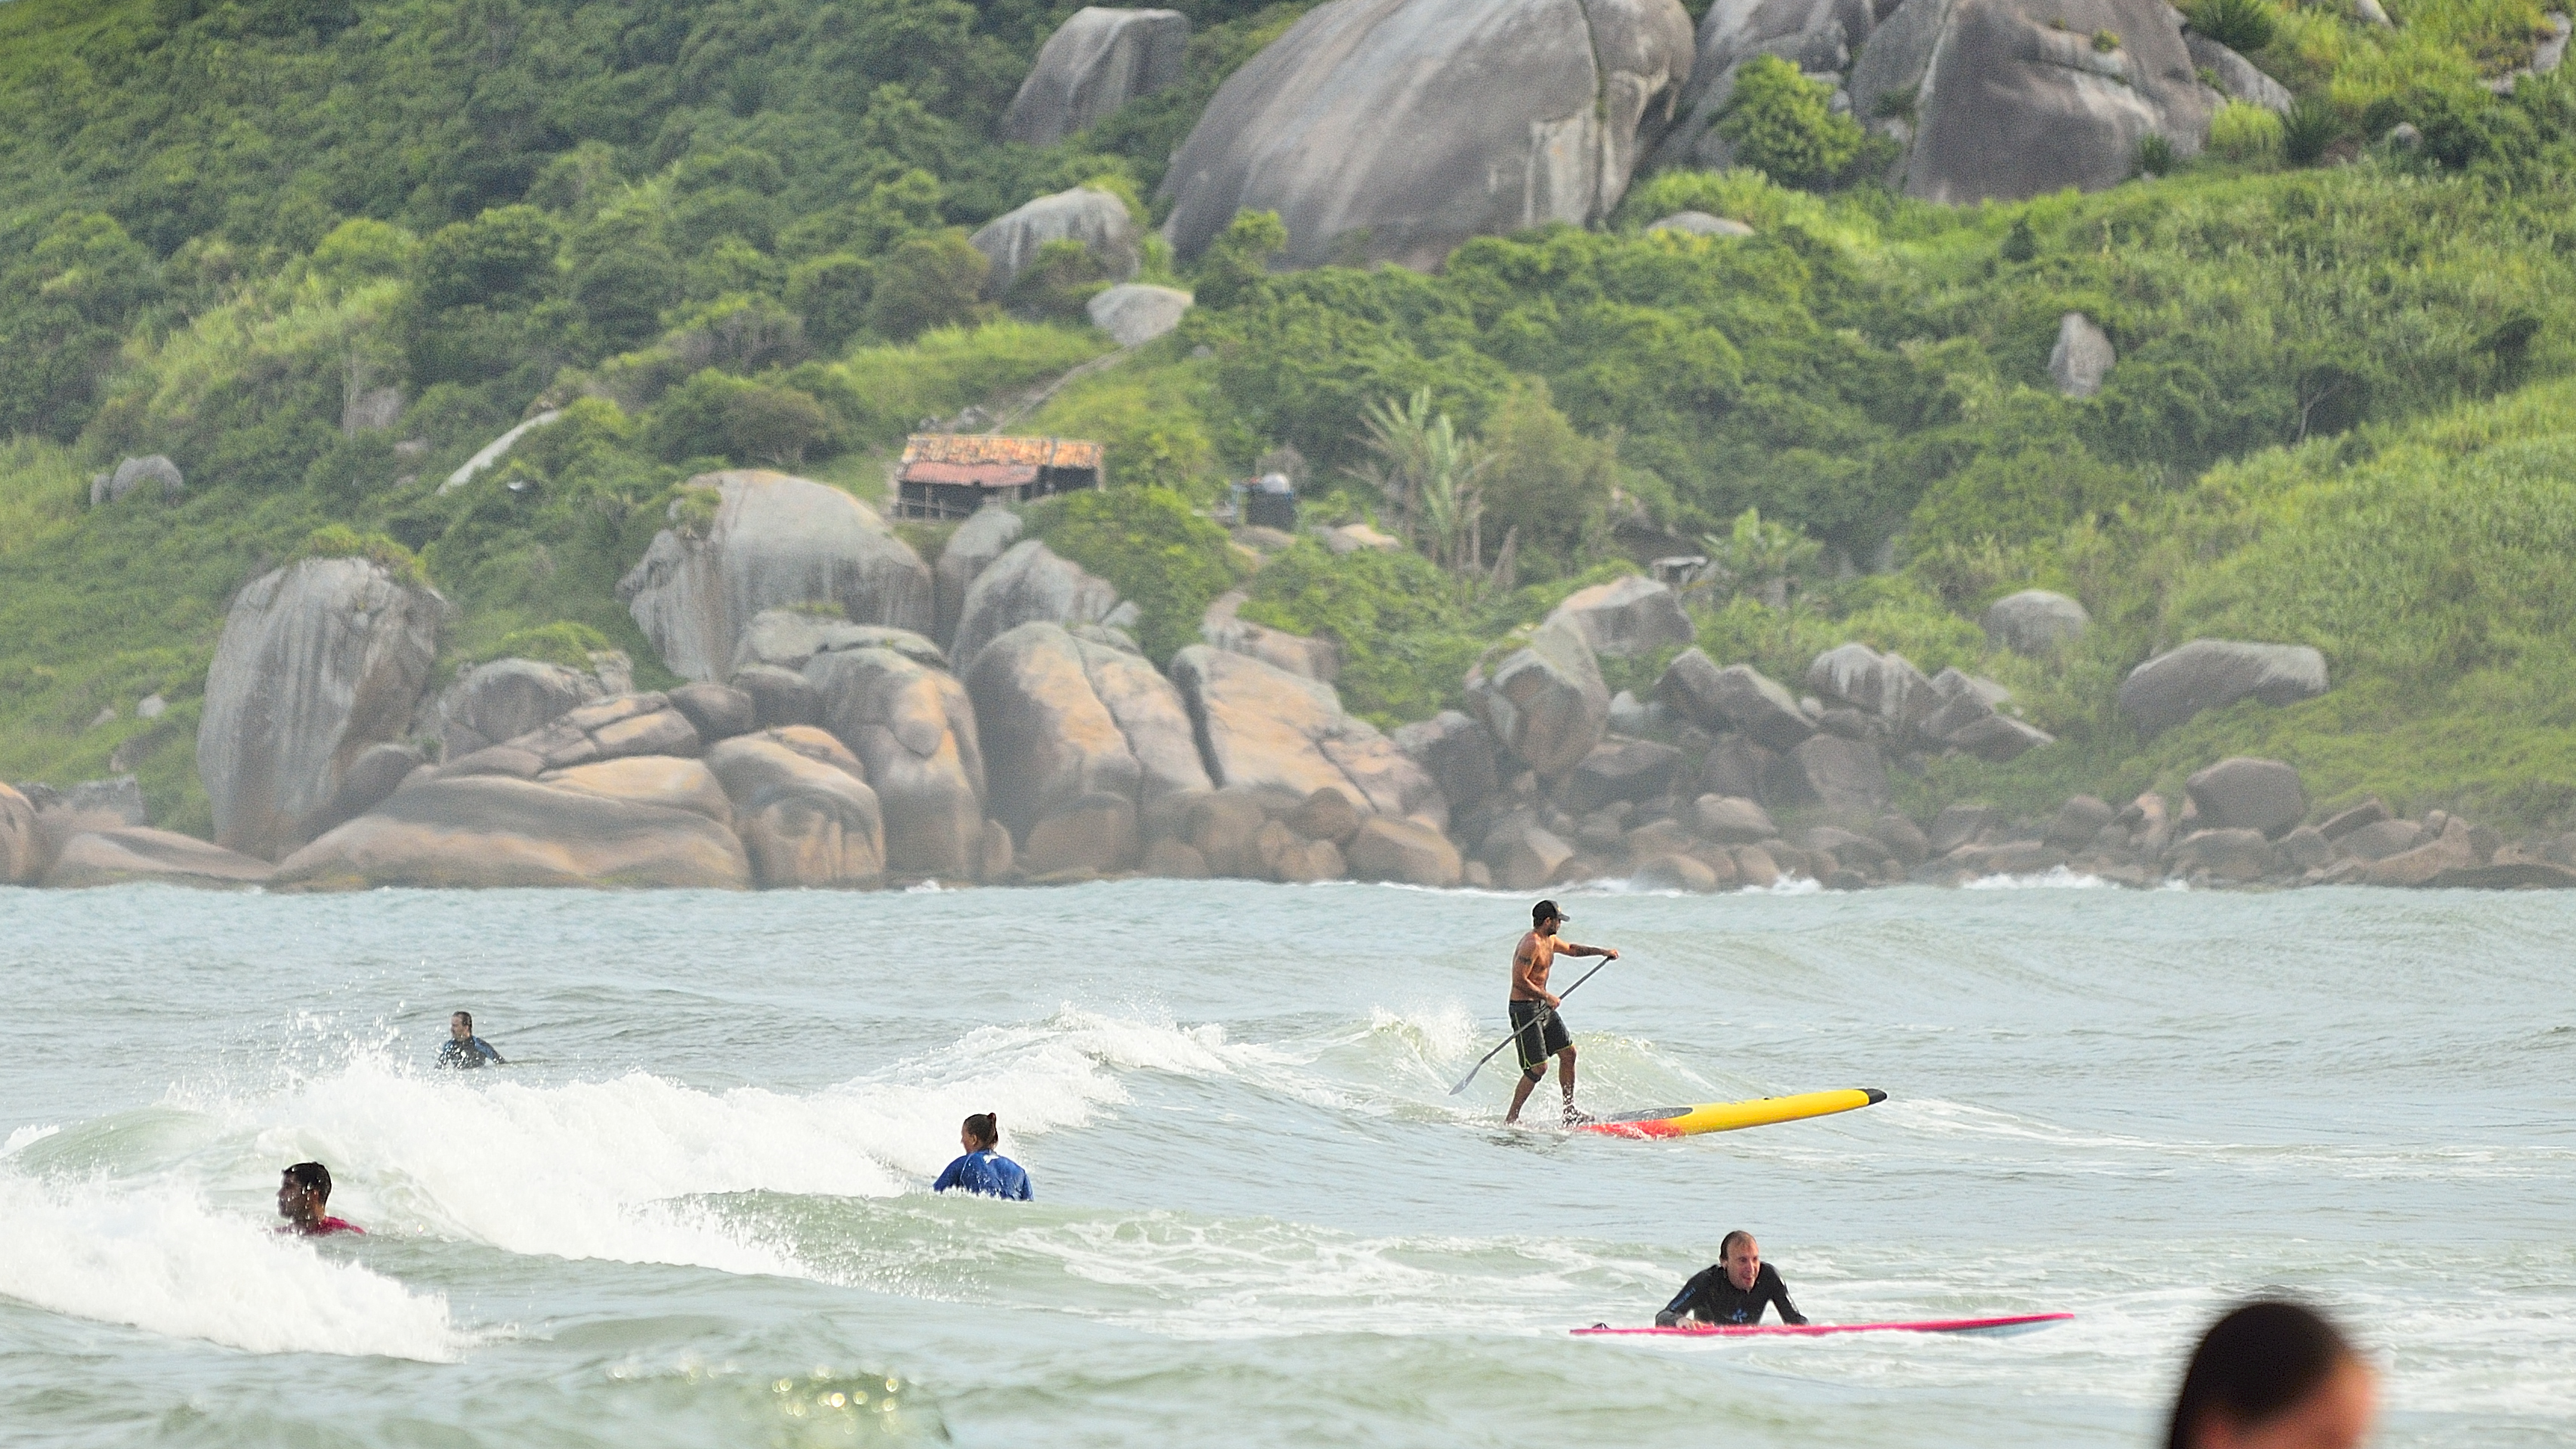
surfing, surfboard, extreme sport, arena, sports, mar, verano, fiesta, sol, praia, florianopolis, floripa, mole, vacaciones, water sport, boardsport, surfing equipment and supplies, surface water sports